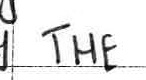
Label: the